Narborough, Leicestershire

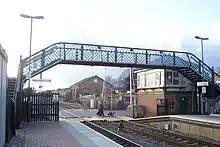
Narborough railway station

Narborough railway station is situated in the village centre and offers an hourly service with South Wigston and Leicester to the north, and Hinckley, Nuneaton and Birmingham in the south and west.